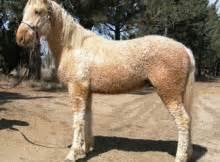
horse